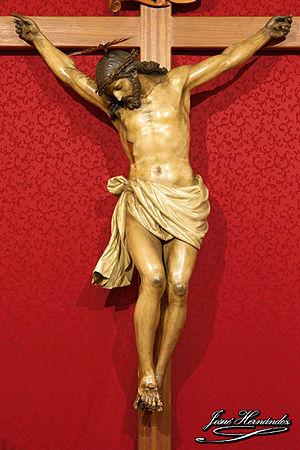
Fernando Estévez de Salas est un sculpteur, peintre, urbaniste et professeur de dessin espagnol, et un grand représentant de l'art néo-classique dans les îles Canaries, considéré comme l'un des sculpteurs les plus importants des Canaries.